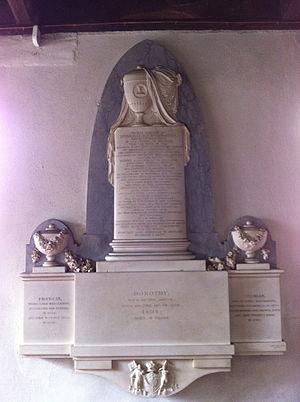
Henry Willoughby, 5ᵉ baron Middleton, était un noble anglais, le fils de l'hon. Thomas Willoughby.